Seattle metropolitan area

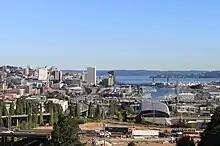
Tacoma

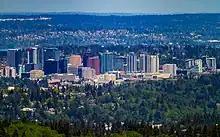
Bellevue

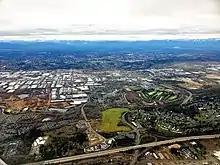
Kent

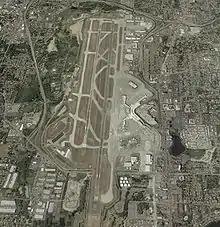
Aerial view of Seattle–Tacoma International Airport prior to construction of the third runway

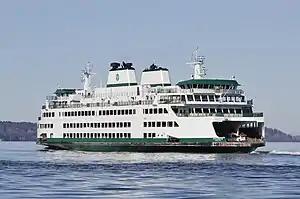
, an automobile ferry part of the Washington State Ferries fleet, on the Mukilteo–Clinton route

The Seattle metropolitan area is home to nine federally recognized tribes that belong to the indigenous Coast Salish peoples: